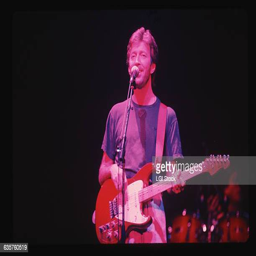
blues artist stands behind a microphone and picks at his guitar while bathed in pink light during a concert performance